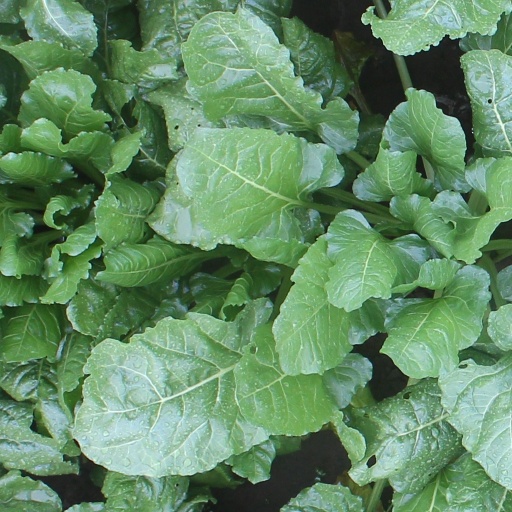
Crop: sugar beet